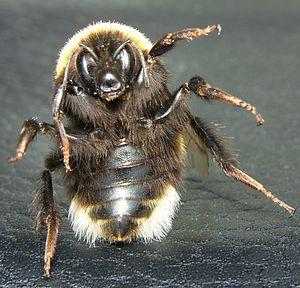
Le bourdon terrestre, est une espèce d'insectes hyménoptères de la famille des Apidae. Bon pollinisateur, ce bourdon, qui recrée tous les ans de nouvelles colonies établies sous la terre, est commun en Europe où il est élevé pour compenser le syndrome d'effondrement des colonies d'abeilles.